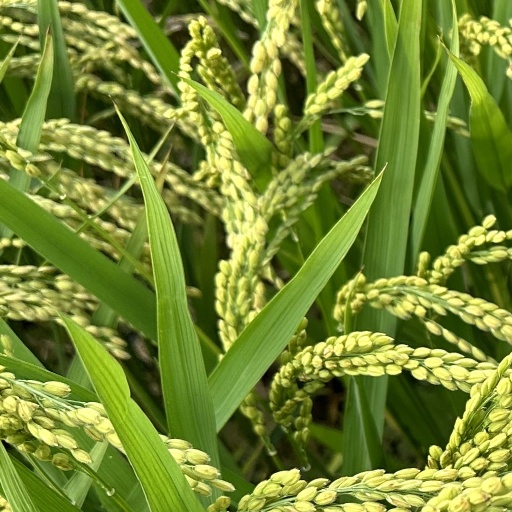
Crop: rice